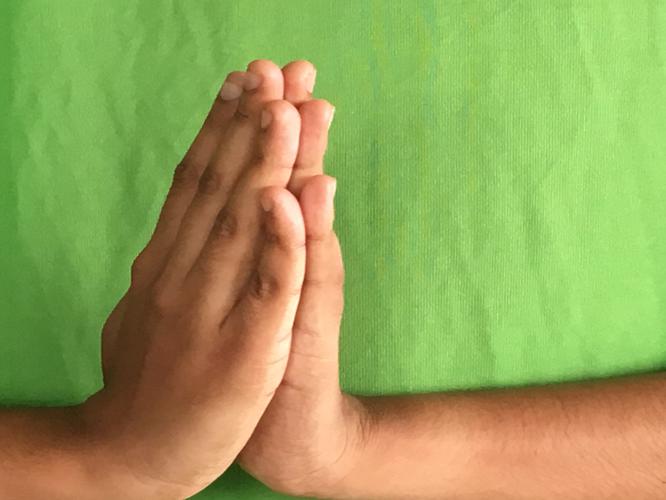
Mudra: Anjali
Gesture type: double_hand